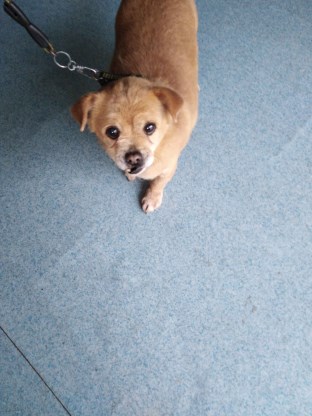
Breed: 3336-n000121-chinese_rural_dog